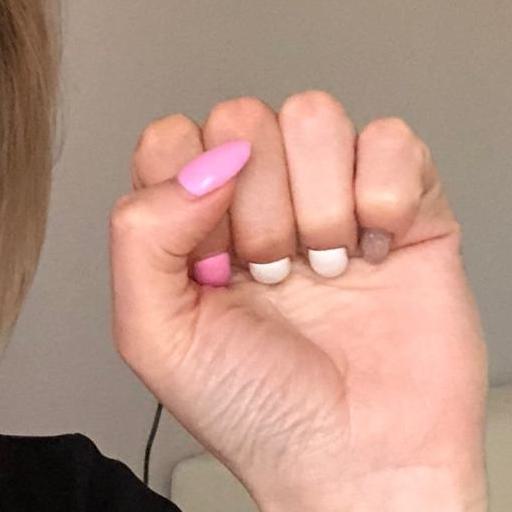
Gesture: fist